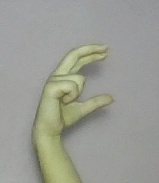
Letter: thal